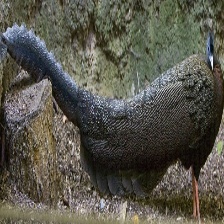
Species: GREAT ARGUS
Scientific name: ARGUSIANUS ARGU